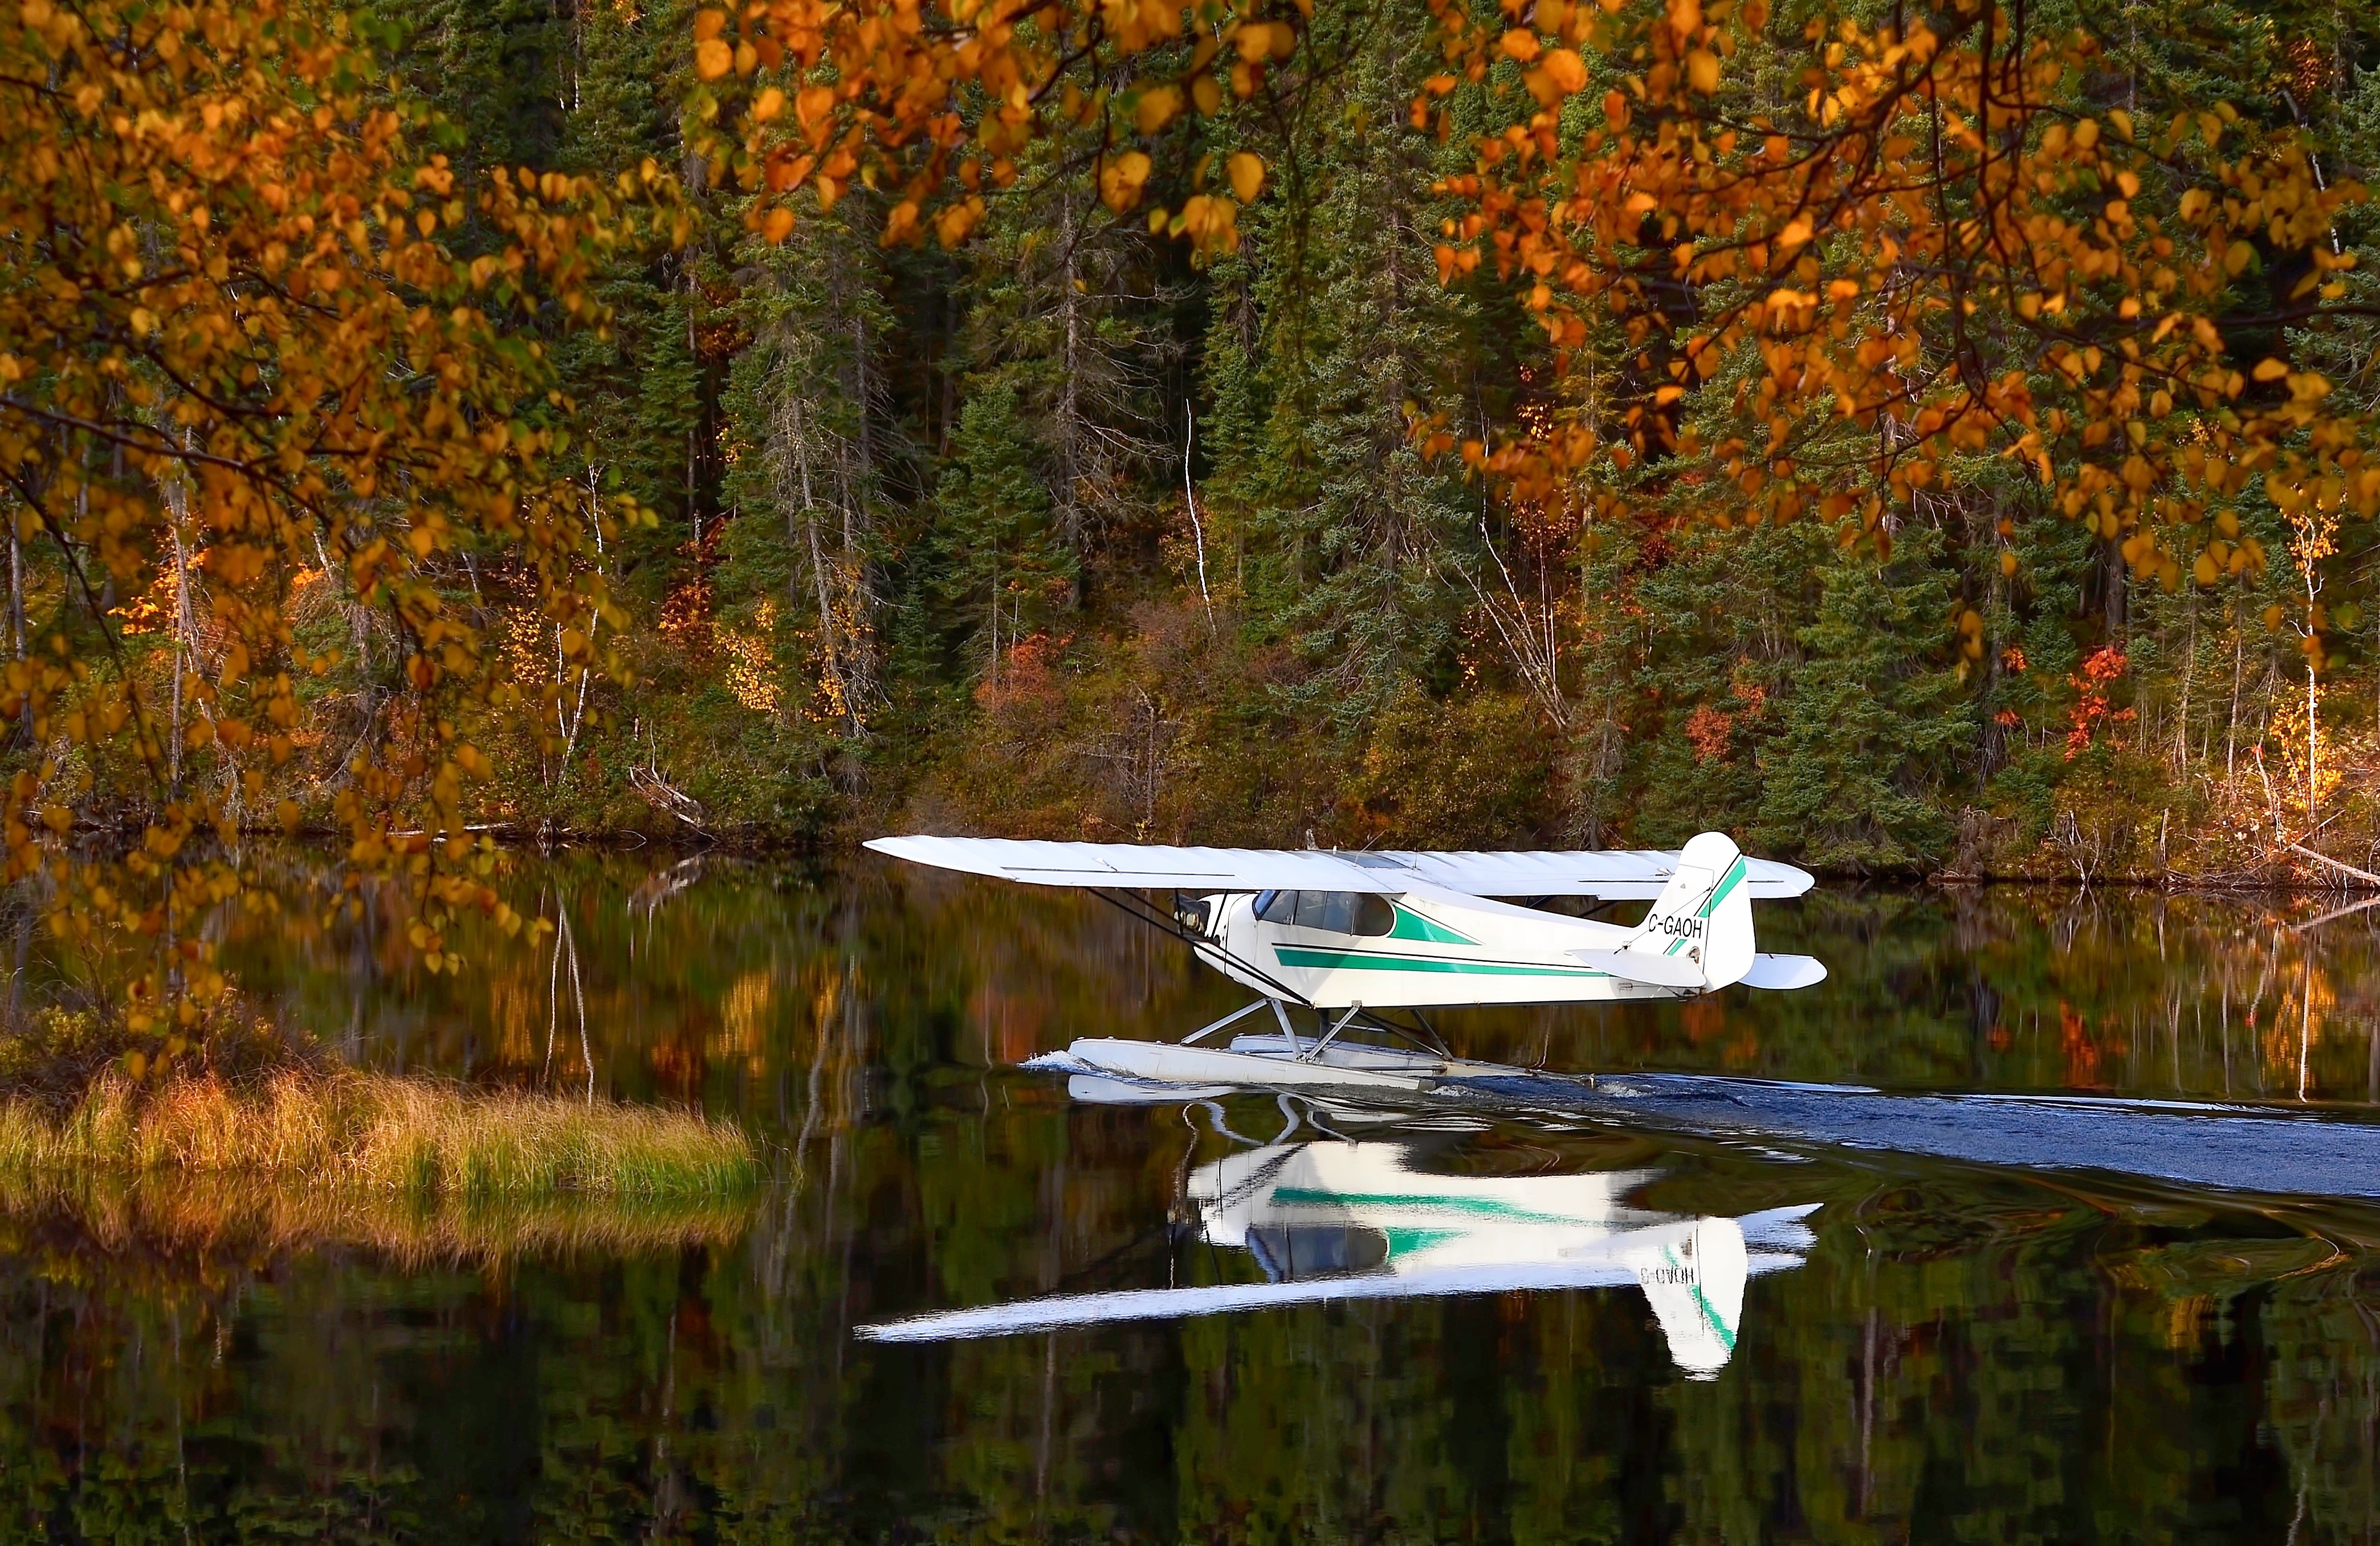
landscape, tree, water, nature, wilderness, leaf, lake, reflection, vehicle, autumn, season, canada, quebec, autumn landscape, ecosystem, seaplane